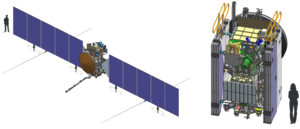
Schéma Europa Clipper en configuration de vol et de lancement
Europa Clipper est une mission spatiale de la NASA en cours de développement dont l'objectif est l'étude d'Europe, une des lunes de Jupiter. Europe constitue un objectif scientifique de premier plan depuis que les données fournies par la sonde Galileo à la fin des années 1990, ont permis de déterminer qu'il existait probablement un océan d'eau liquide sous sa surface glacée qui pourrait abriter des formes de vie. Mais la mission d'exploration, qui doit se dérouler dans une région de l'espace fortement irradiée de par sa proximité avec Jupiter, est complexe et les projets d'exploration élaborés à la suite de cette découverte se sont heurtés jusqu'à récemment à l'absence de moyens financiers suffisants.